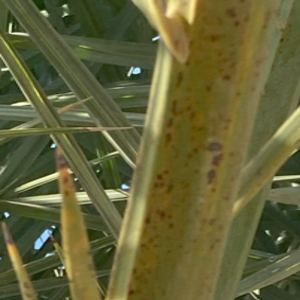
Label: Leaf Spots